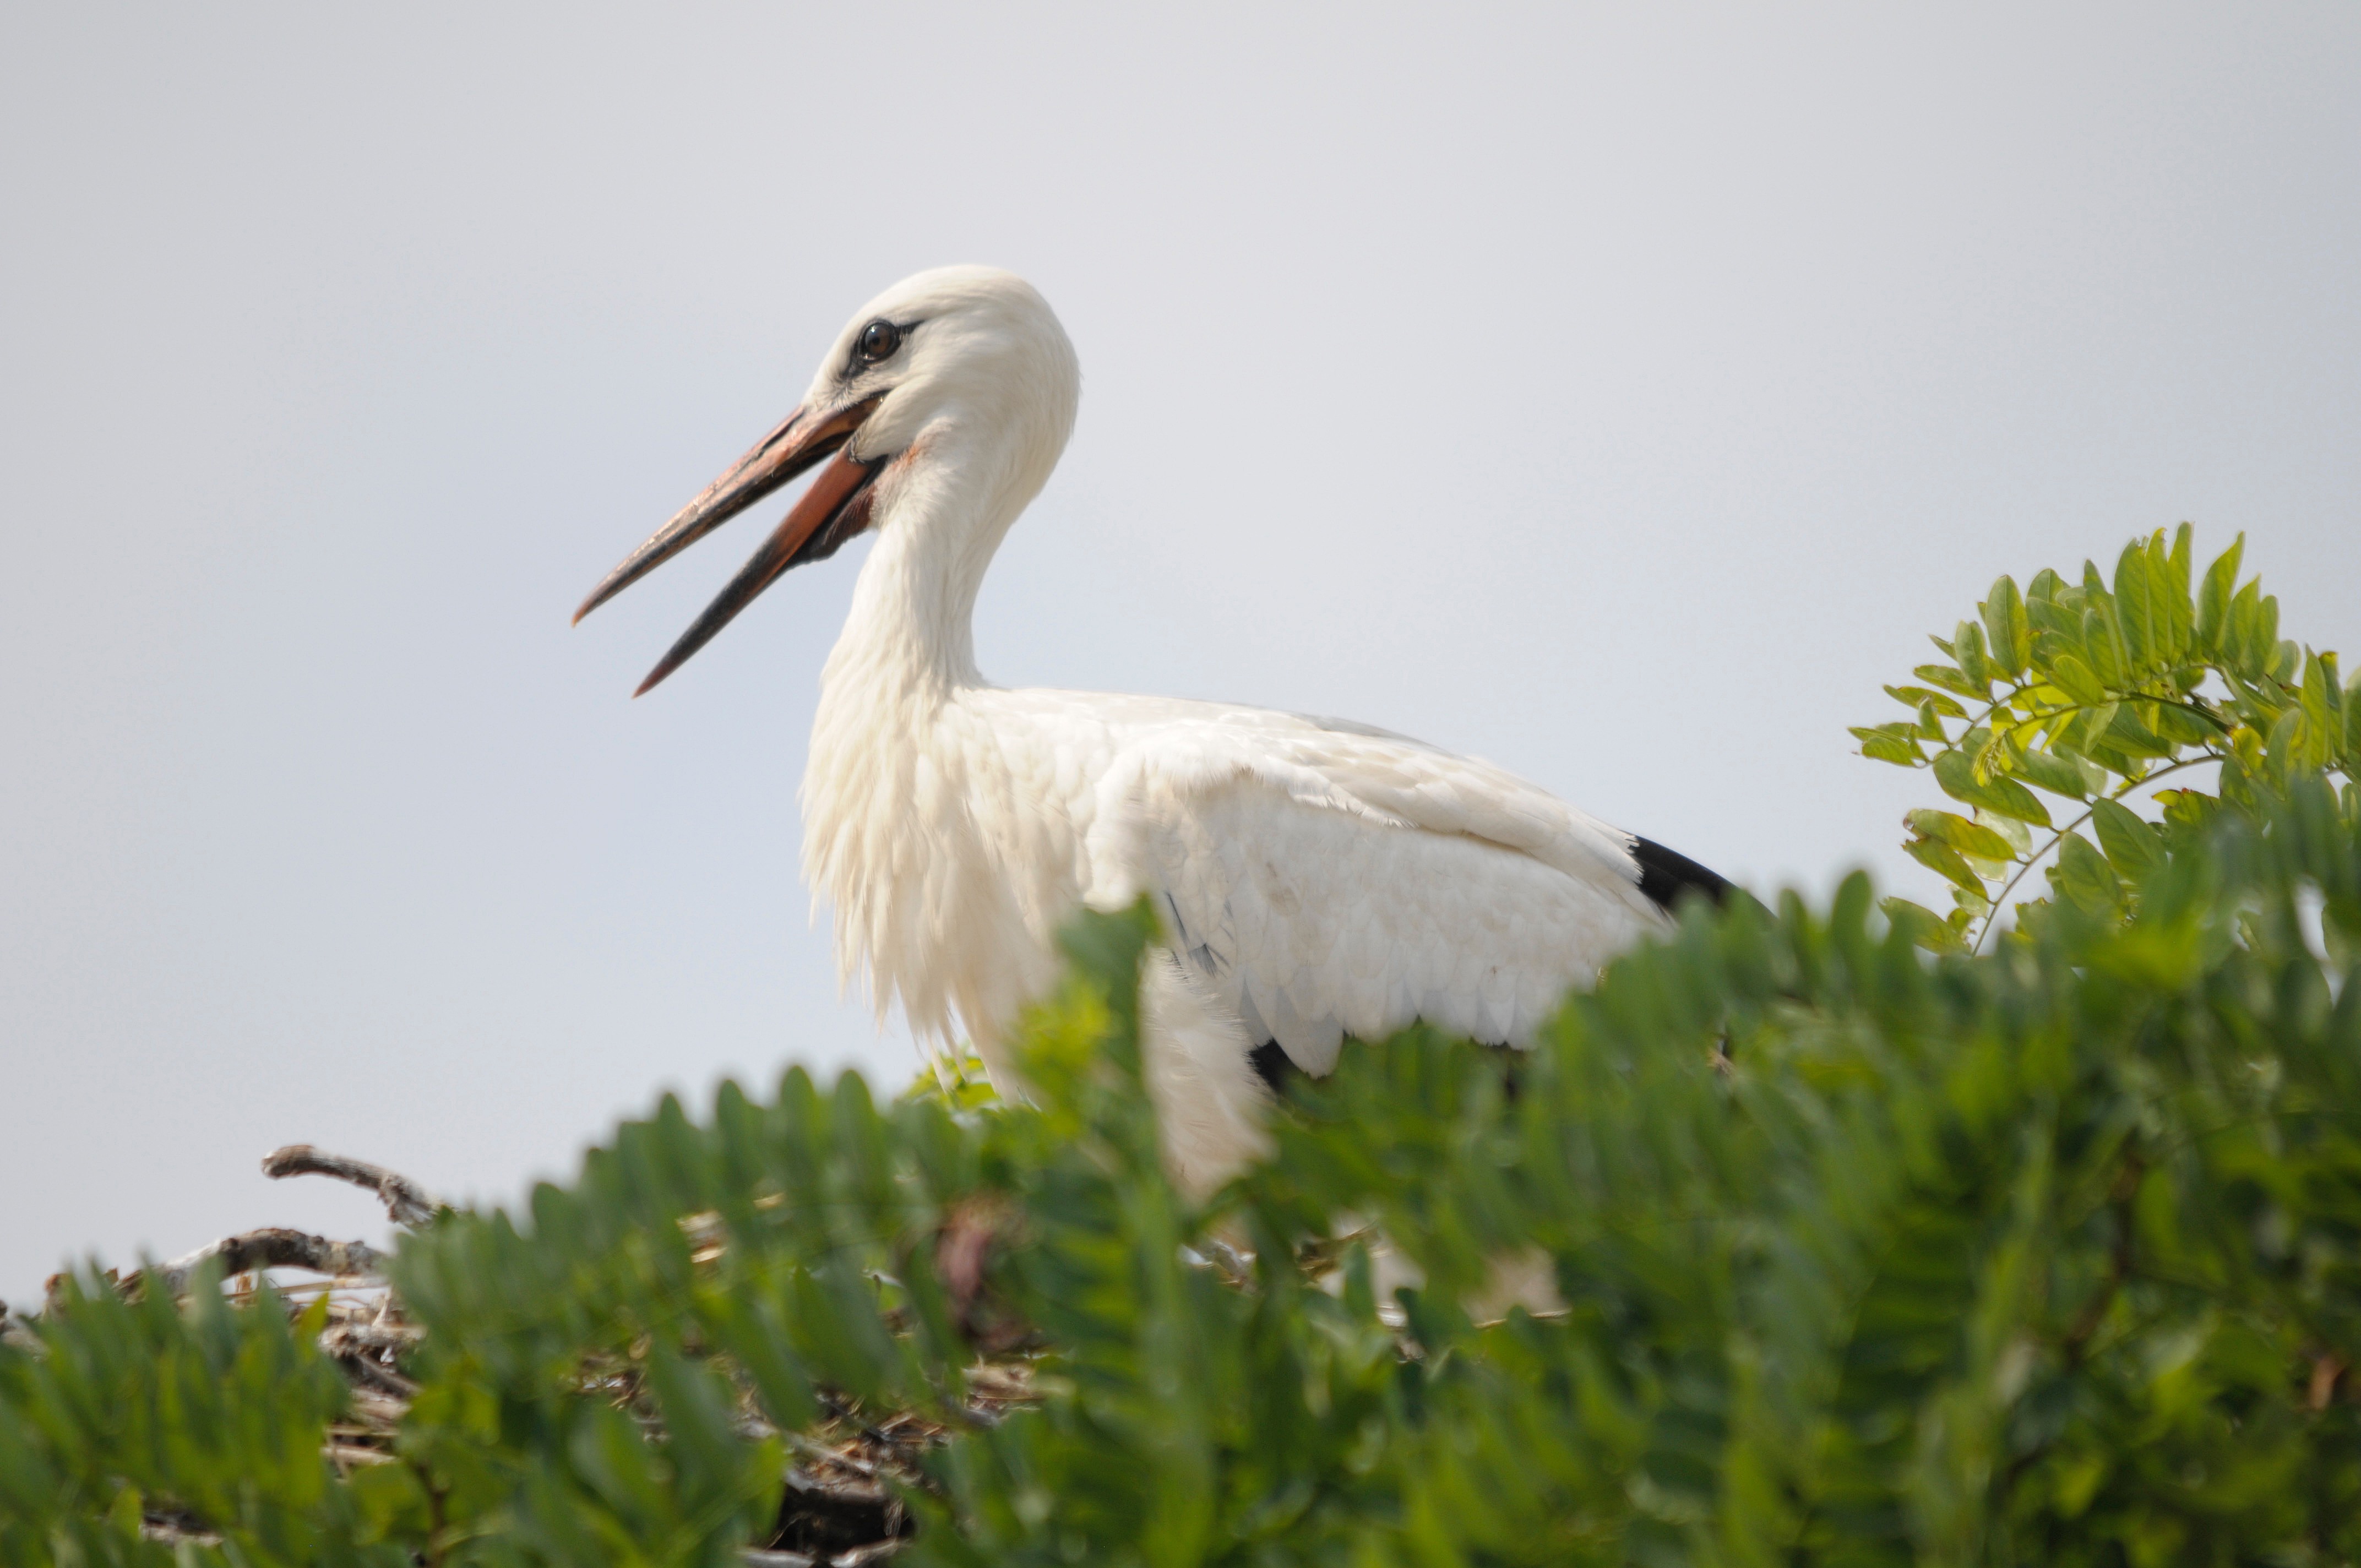
nature, bird, wing, fly, wildlife, beak, fauna, stork, plumage, birds, animals, vertebrate, egret, heron, white stork, great egret, bird's nest, burgenland, rattle stork, adebar, margit wallner, animal picture, lake neusiedl, ciconiiformes